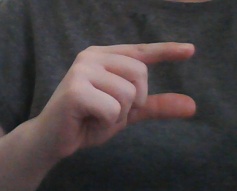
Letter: dal